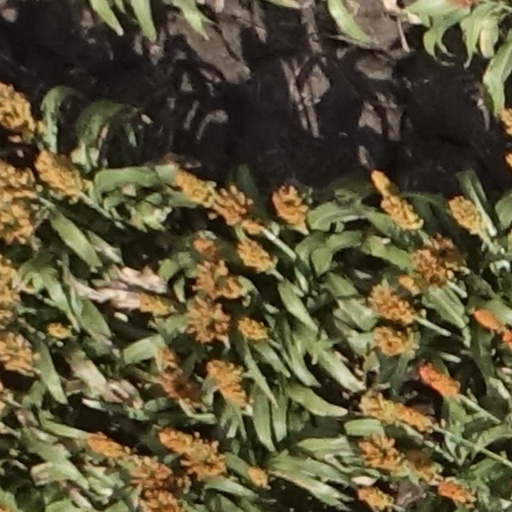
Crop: sorghum